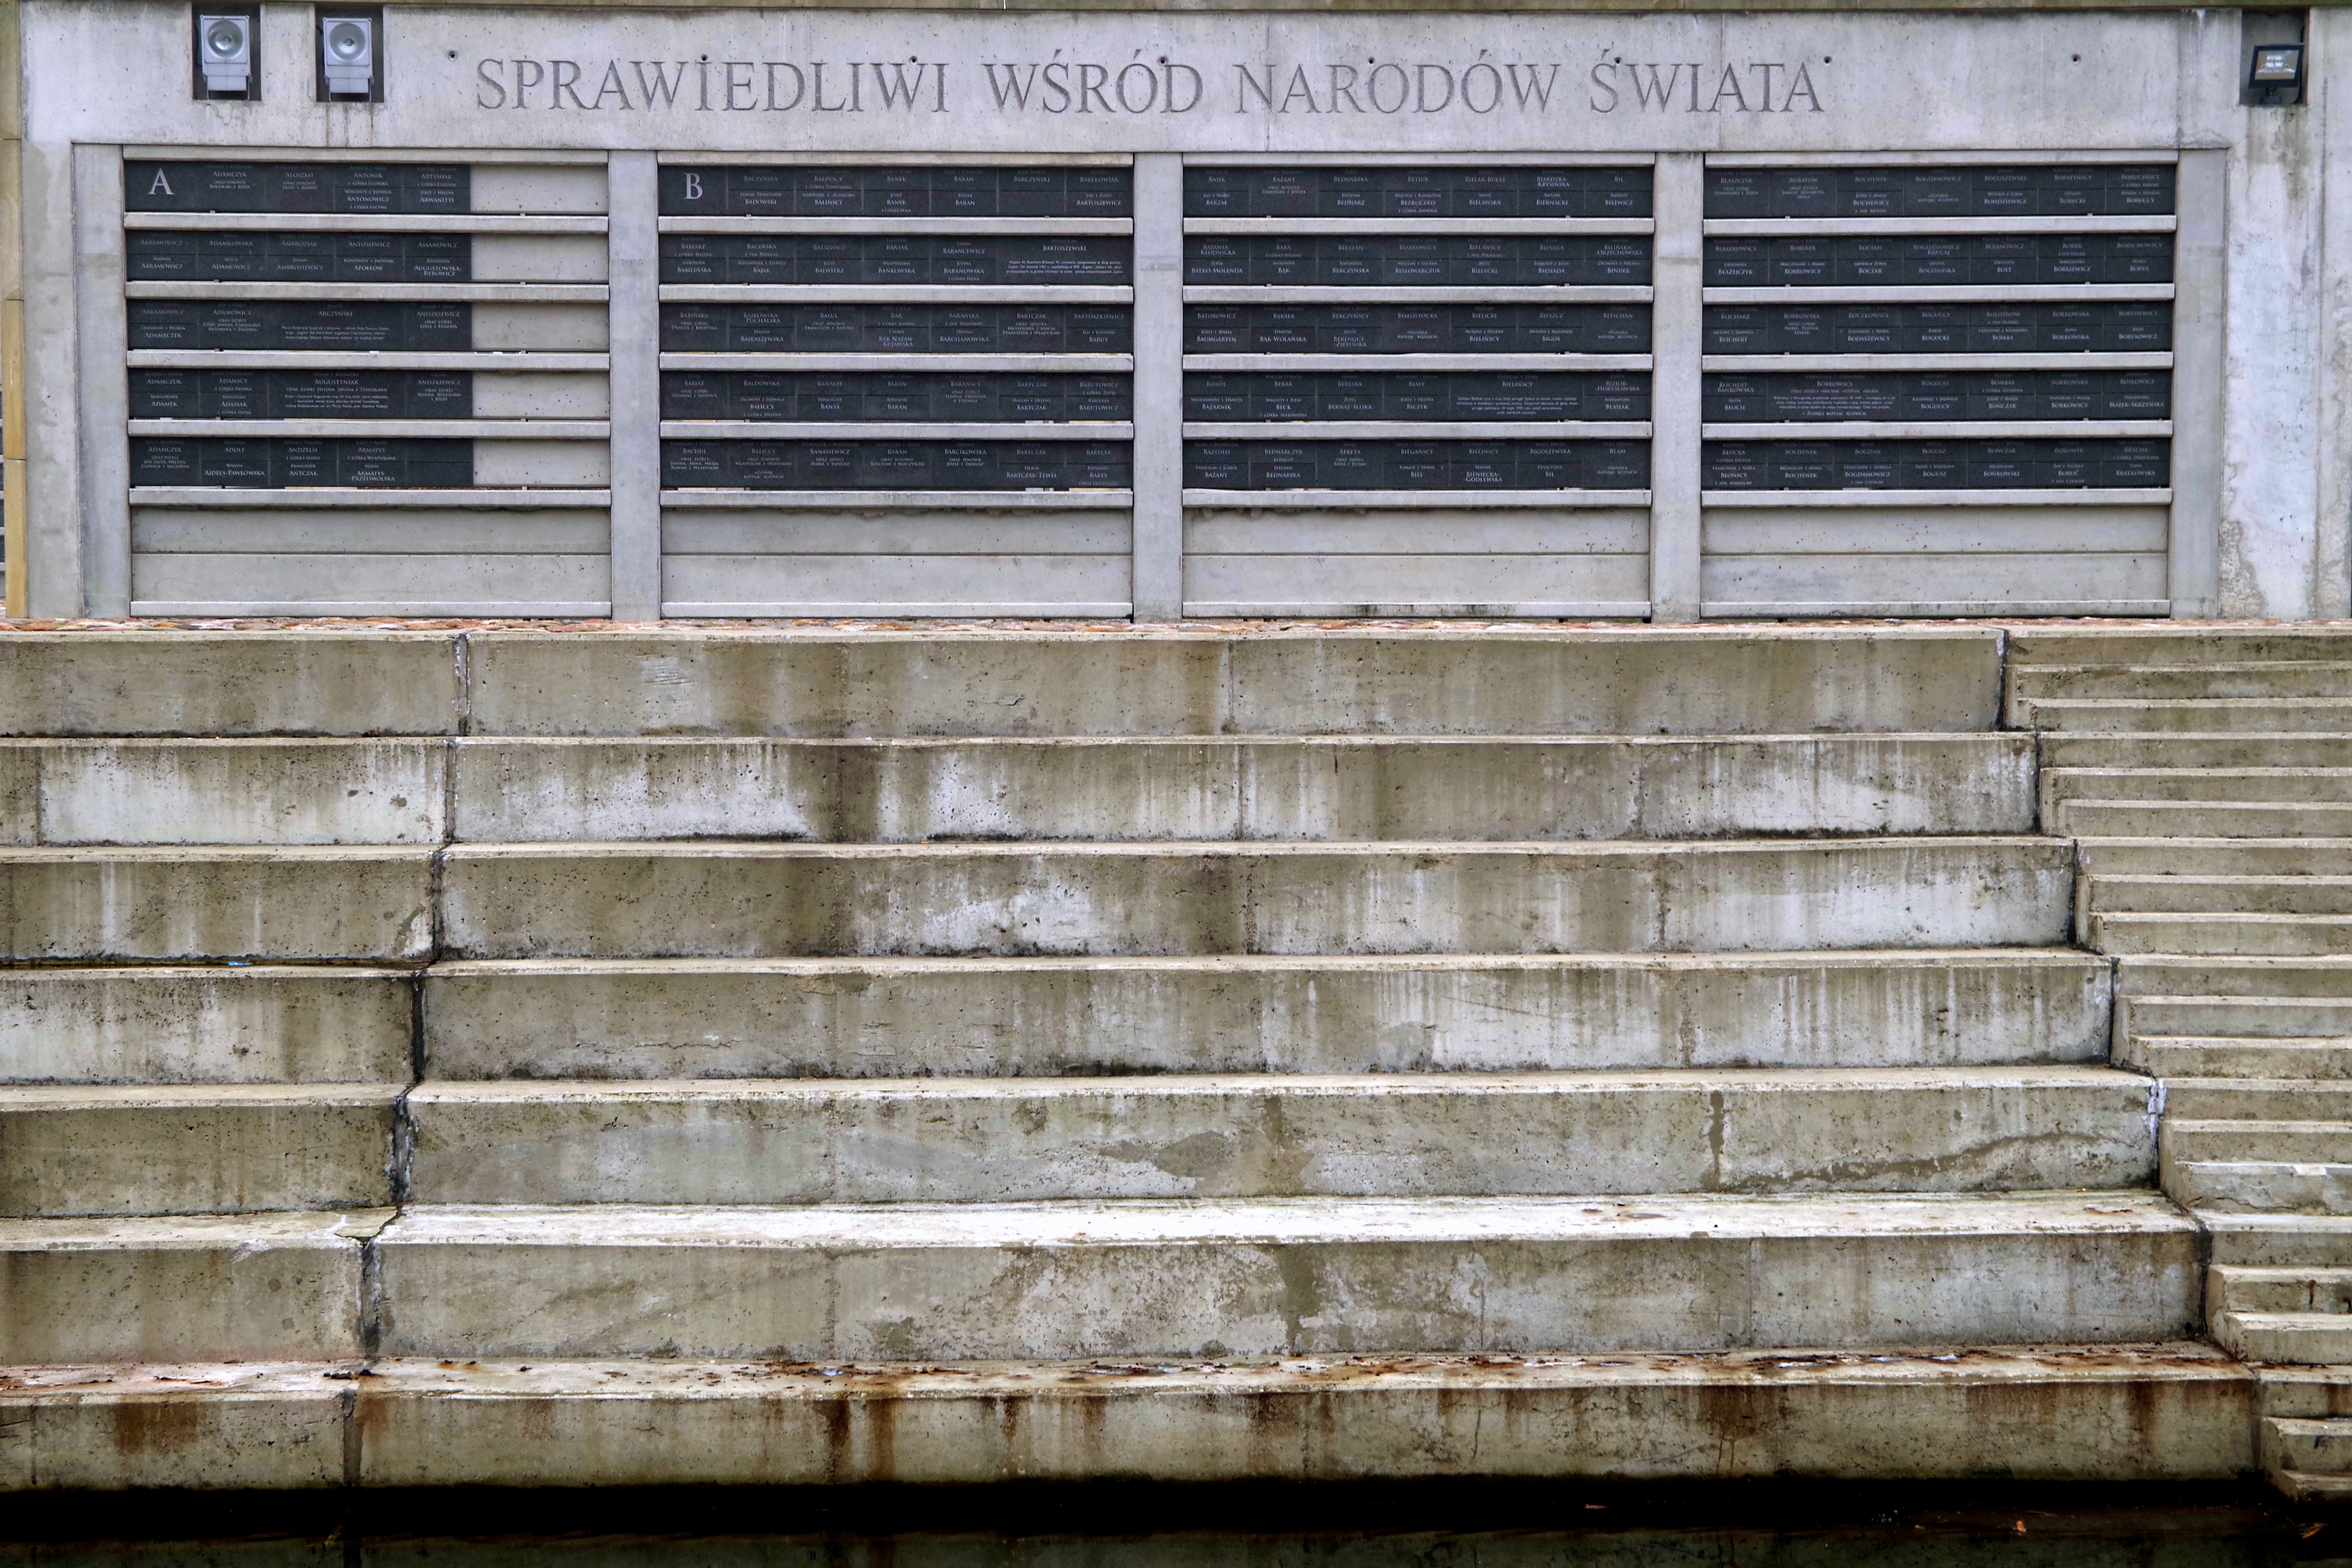
wood, boat, house, window, alley, home, wall, monument, facade, memory, brick, material, interior design, holocaust, brickwork, names, survivors, siding, jews, window covering, arrays, center for dialogue, edelman, the righteous among the nations of the world